Colette Brull-Ulmann

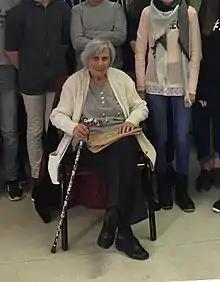
Colette Brull-Ulmann in 2018

Colette Brull-Ulmann (18 April 1920 – 22 May 2021) was a French Resistance fighter who worked at the Rothschild hospital in Paris during World War II and took part in the rescue of many Jewish children.